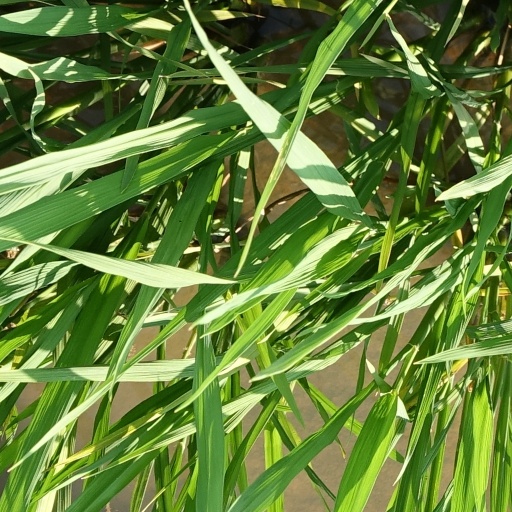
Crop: rice